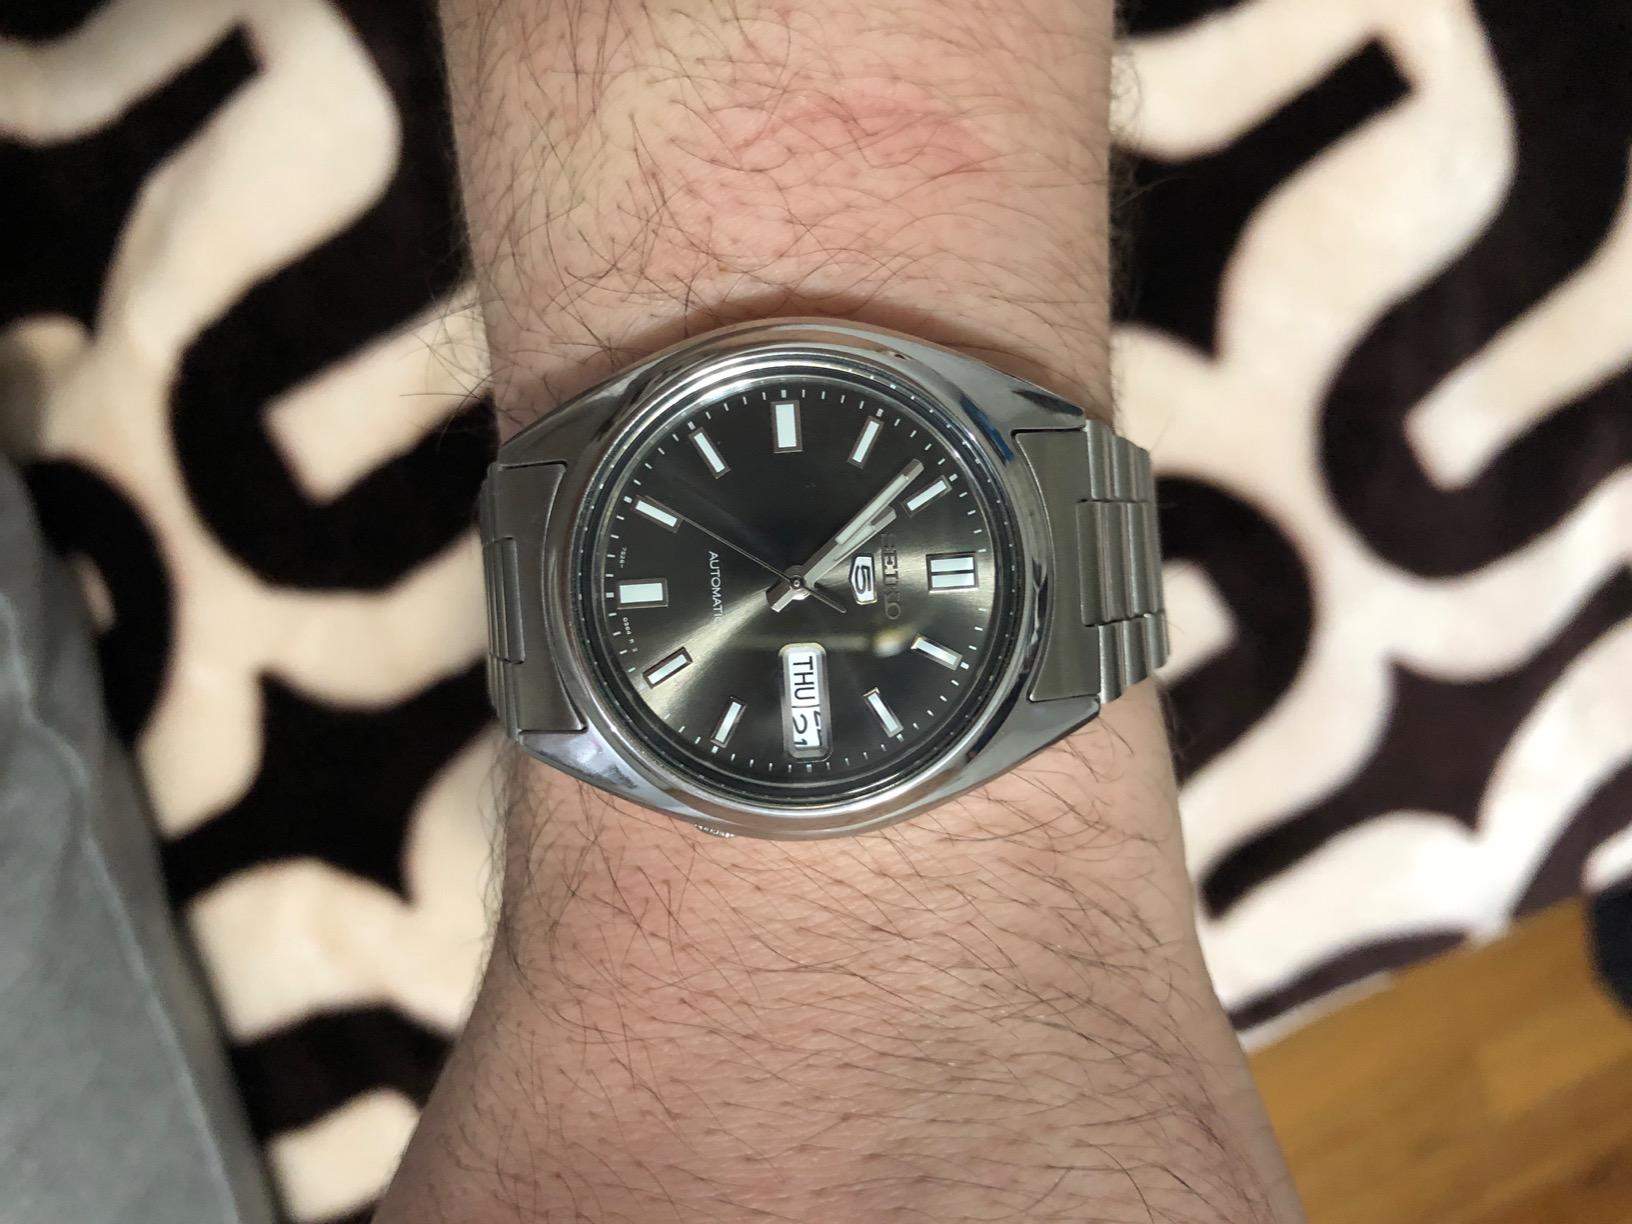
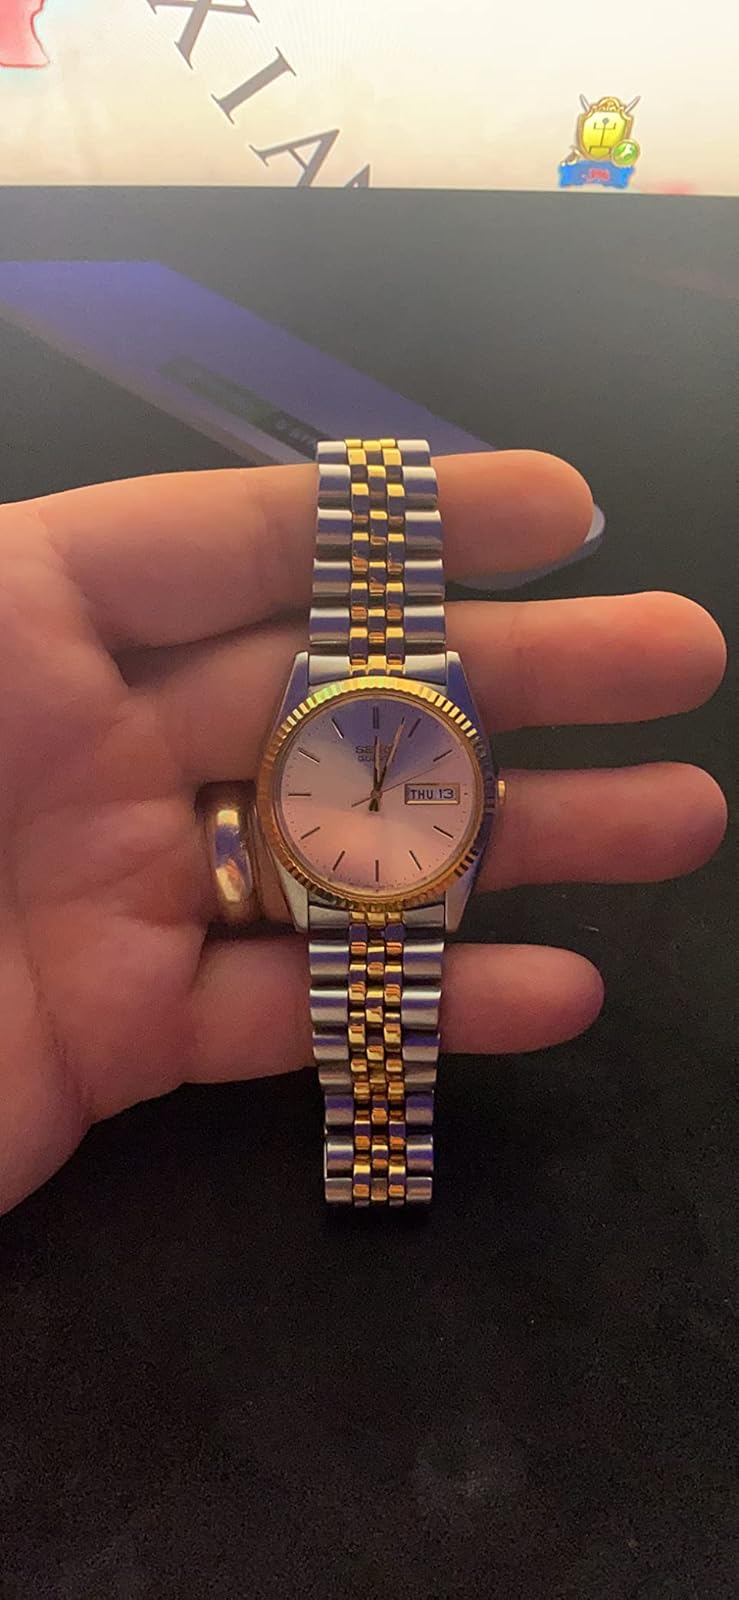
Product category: accessories_watch
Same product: no